Düsseldorf–Elberfeld railway

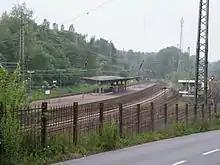
Gruiten station, with the Solingen line to the left, the two line S-Bahn station to the right and the single-line long distance in front and further right.

Between Gruiten junction and the Düsseldorf-Gerresheim station the long distance line is only single track. Regional Express lines RE 4 "Wupper-Express" and RE 13 "Maas-Wupper-Express" run on this line, stopping only at Düsseldorf, Vohwinkel and Wuppertal. S-Bahn line S 8 services runs on the parallel two-track S-Bahn line.